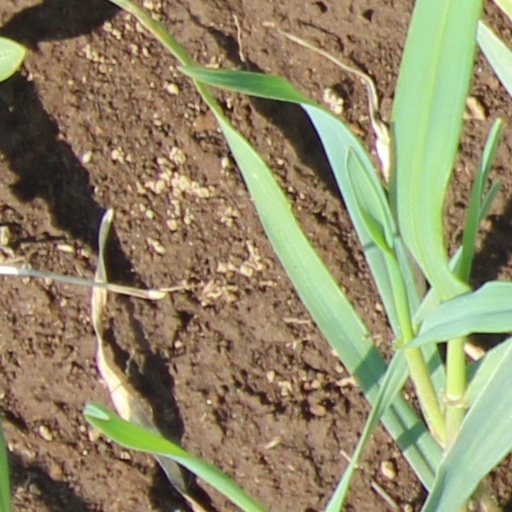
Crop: wheat